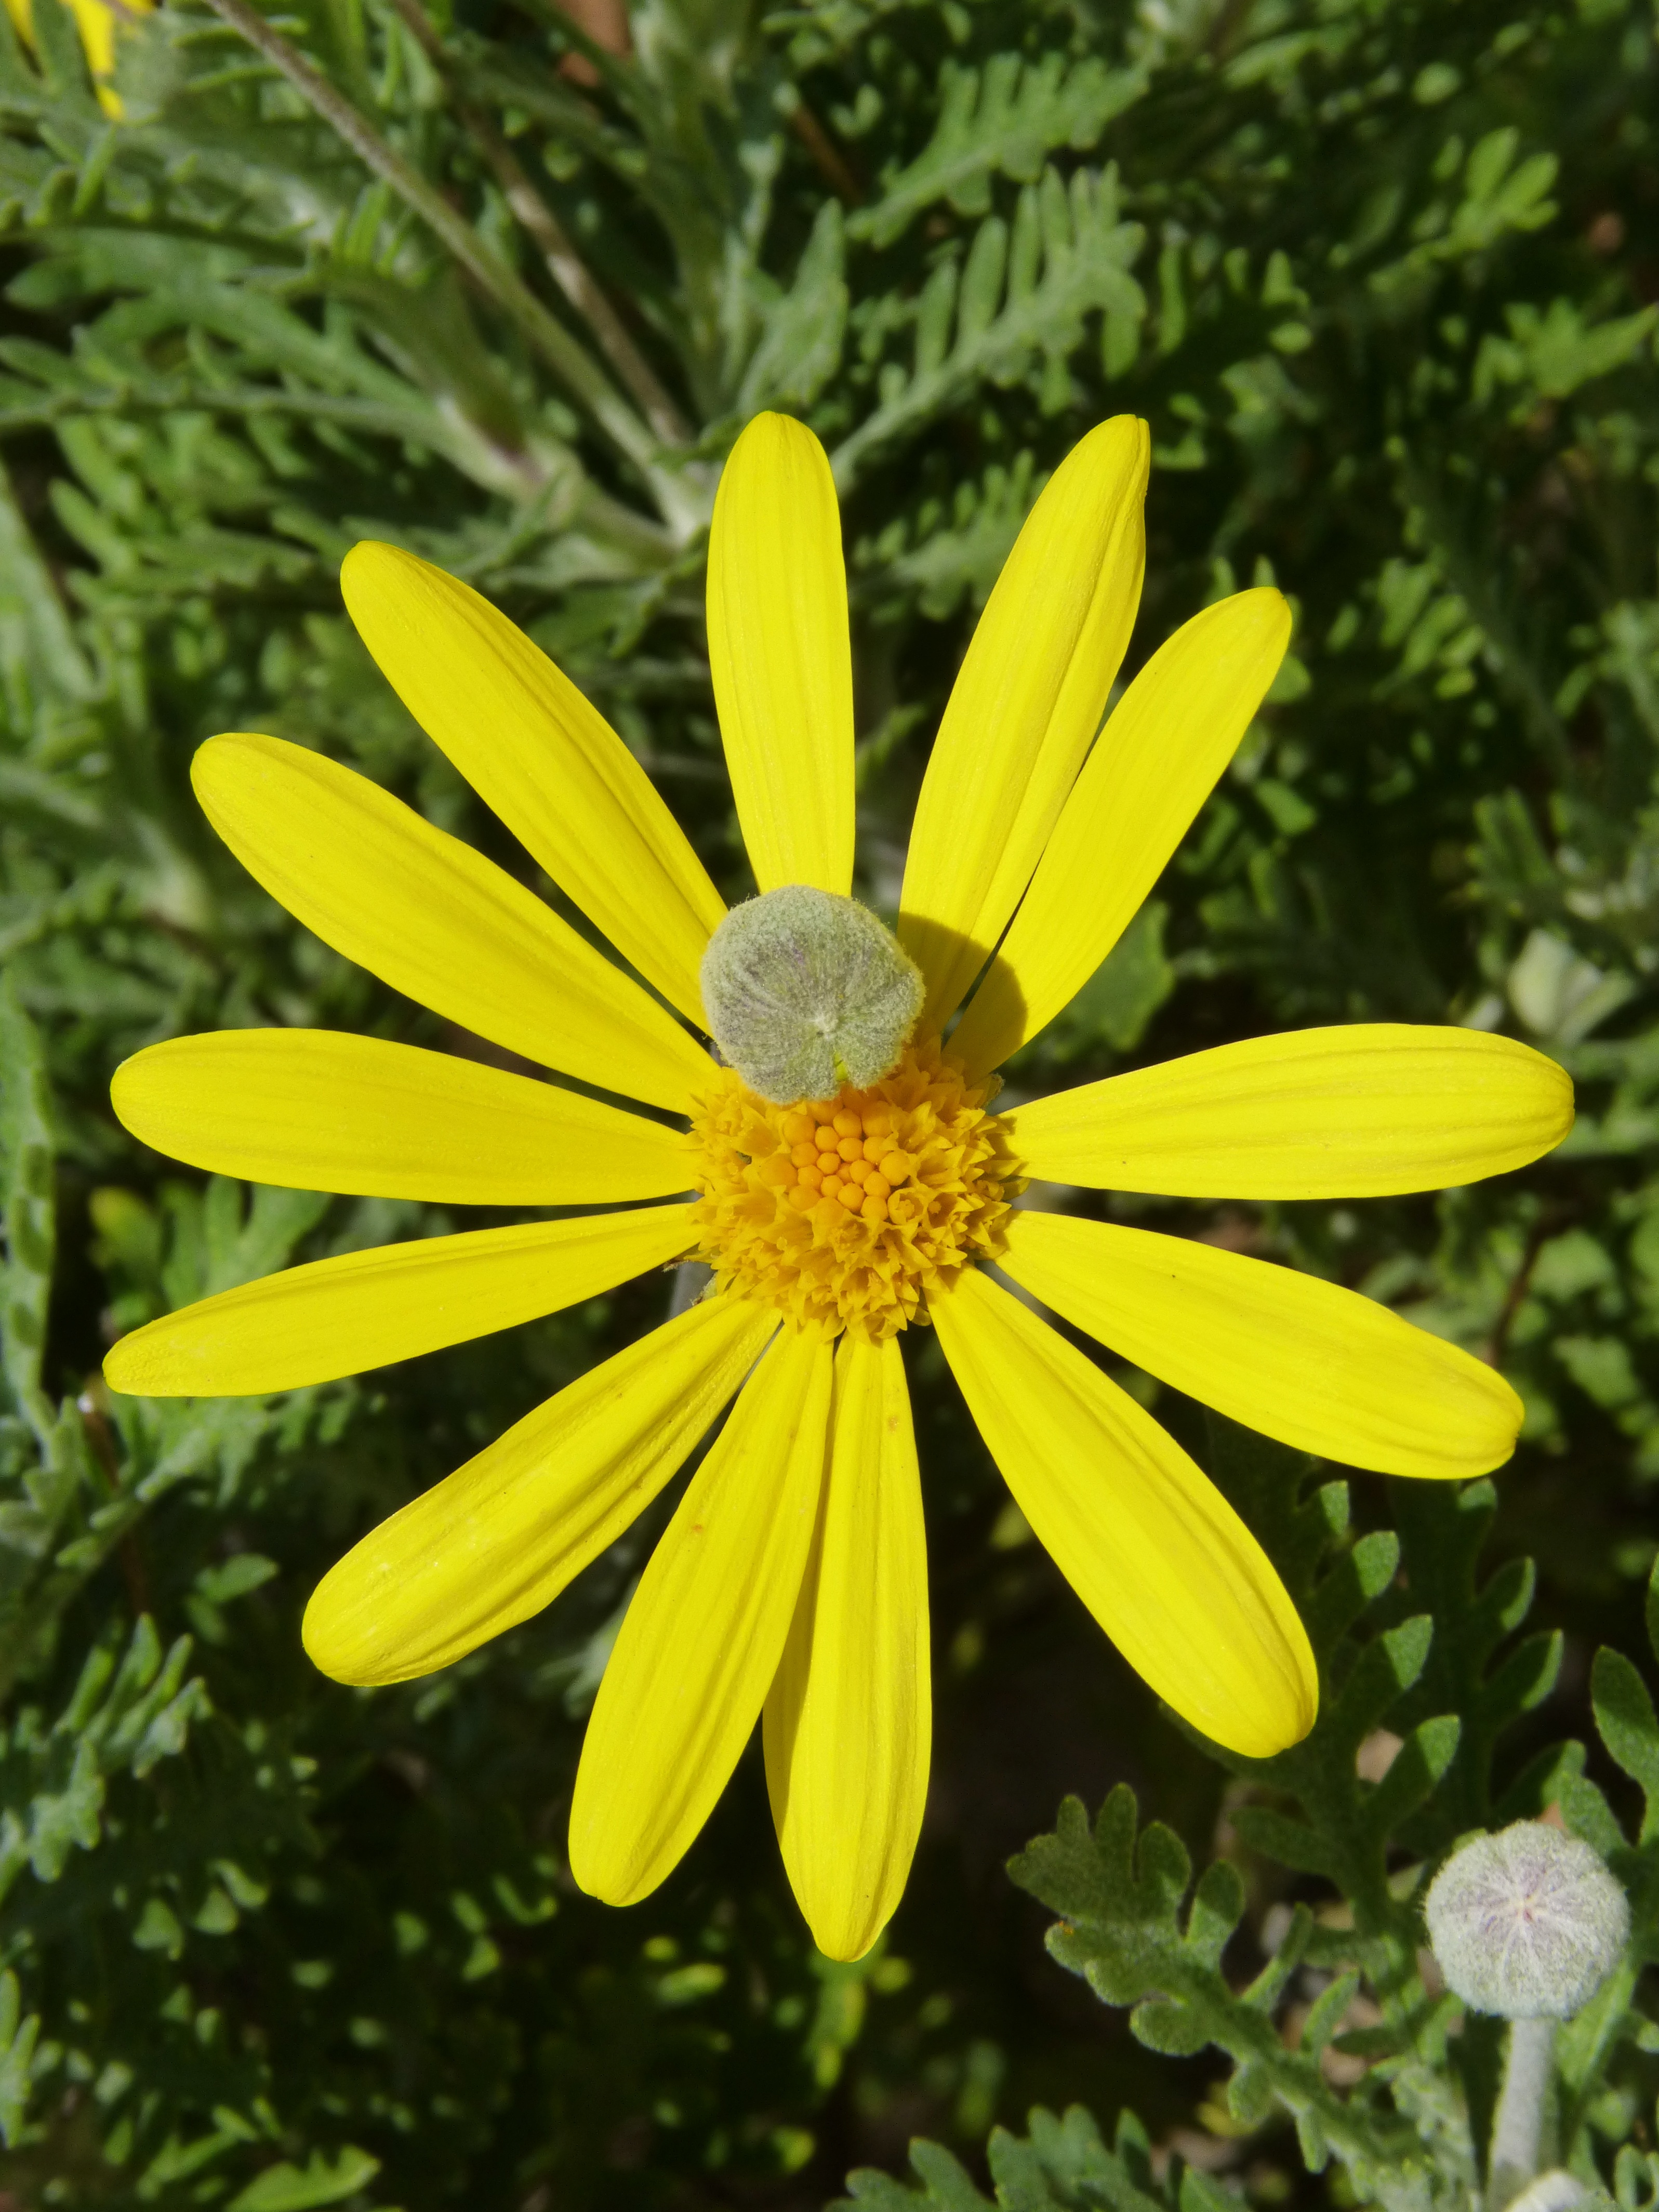
nature, plant, meadow, flower, petal, daisy, herb, botany, yellow, flora, yellow flower, wildflower, macro photography, cocoon, flowering plant, daisy family, oxeye daisy, land plant, chamaemelum nobile, marguerite daisy, chrysanths